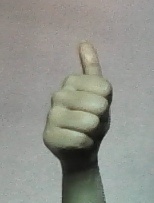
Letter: aleff